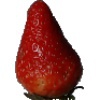
Label: Strawberry 1